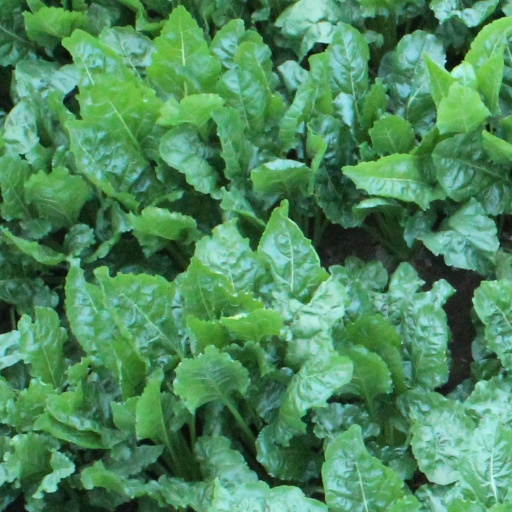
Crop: sugar beet